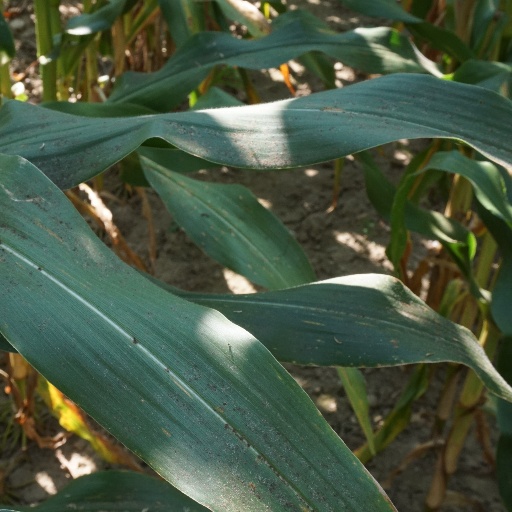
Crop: maize; corn